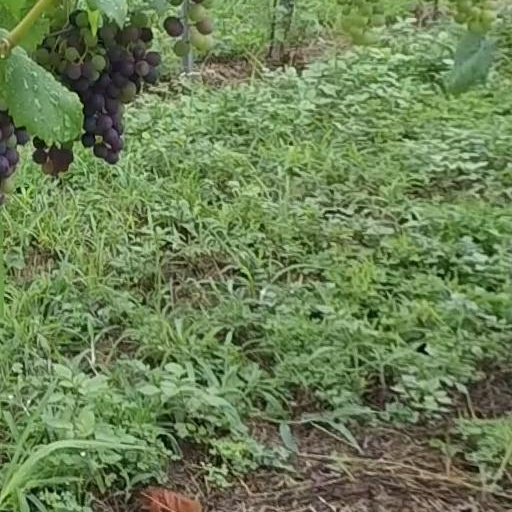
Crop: grape